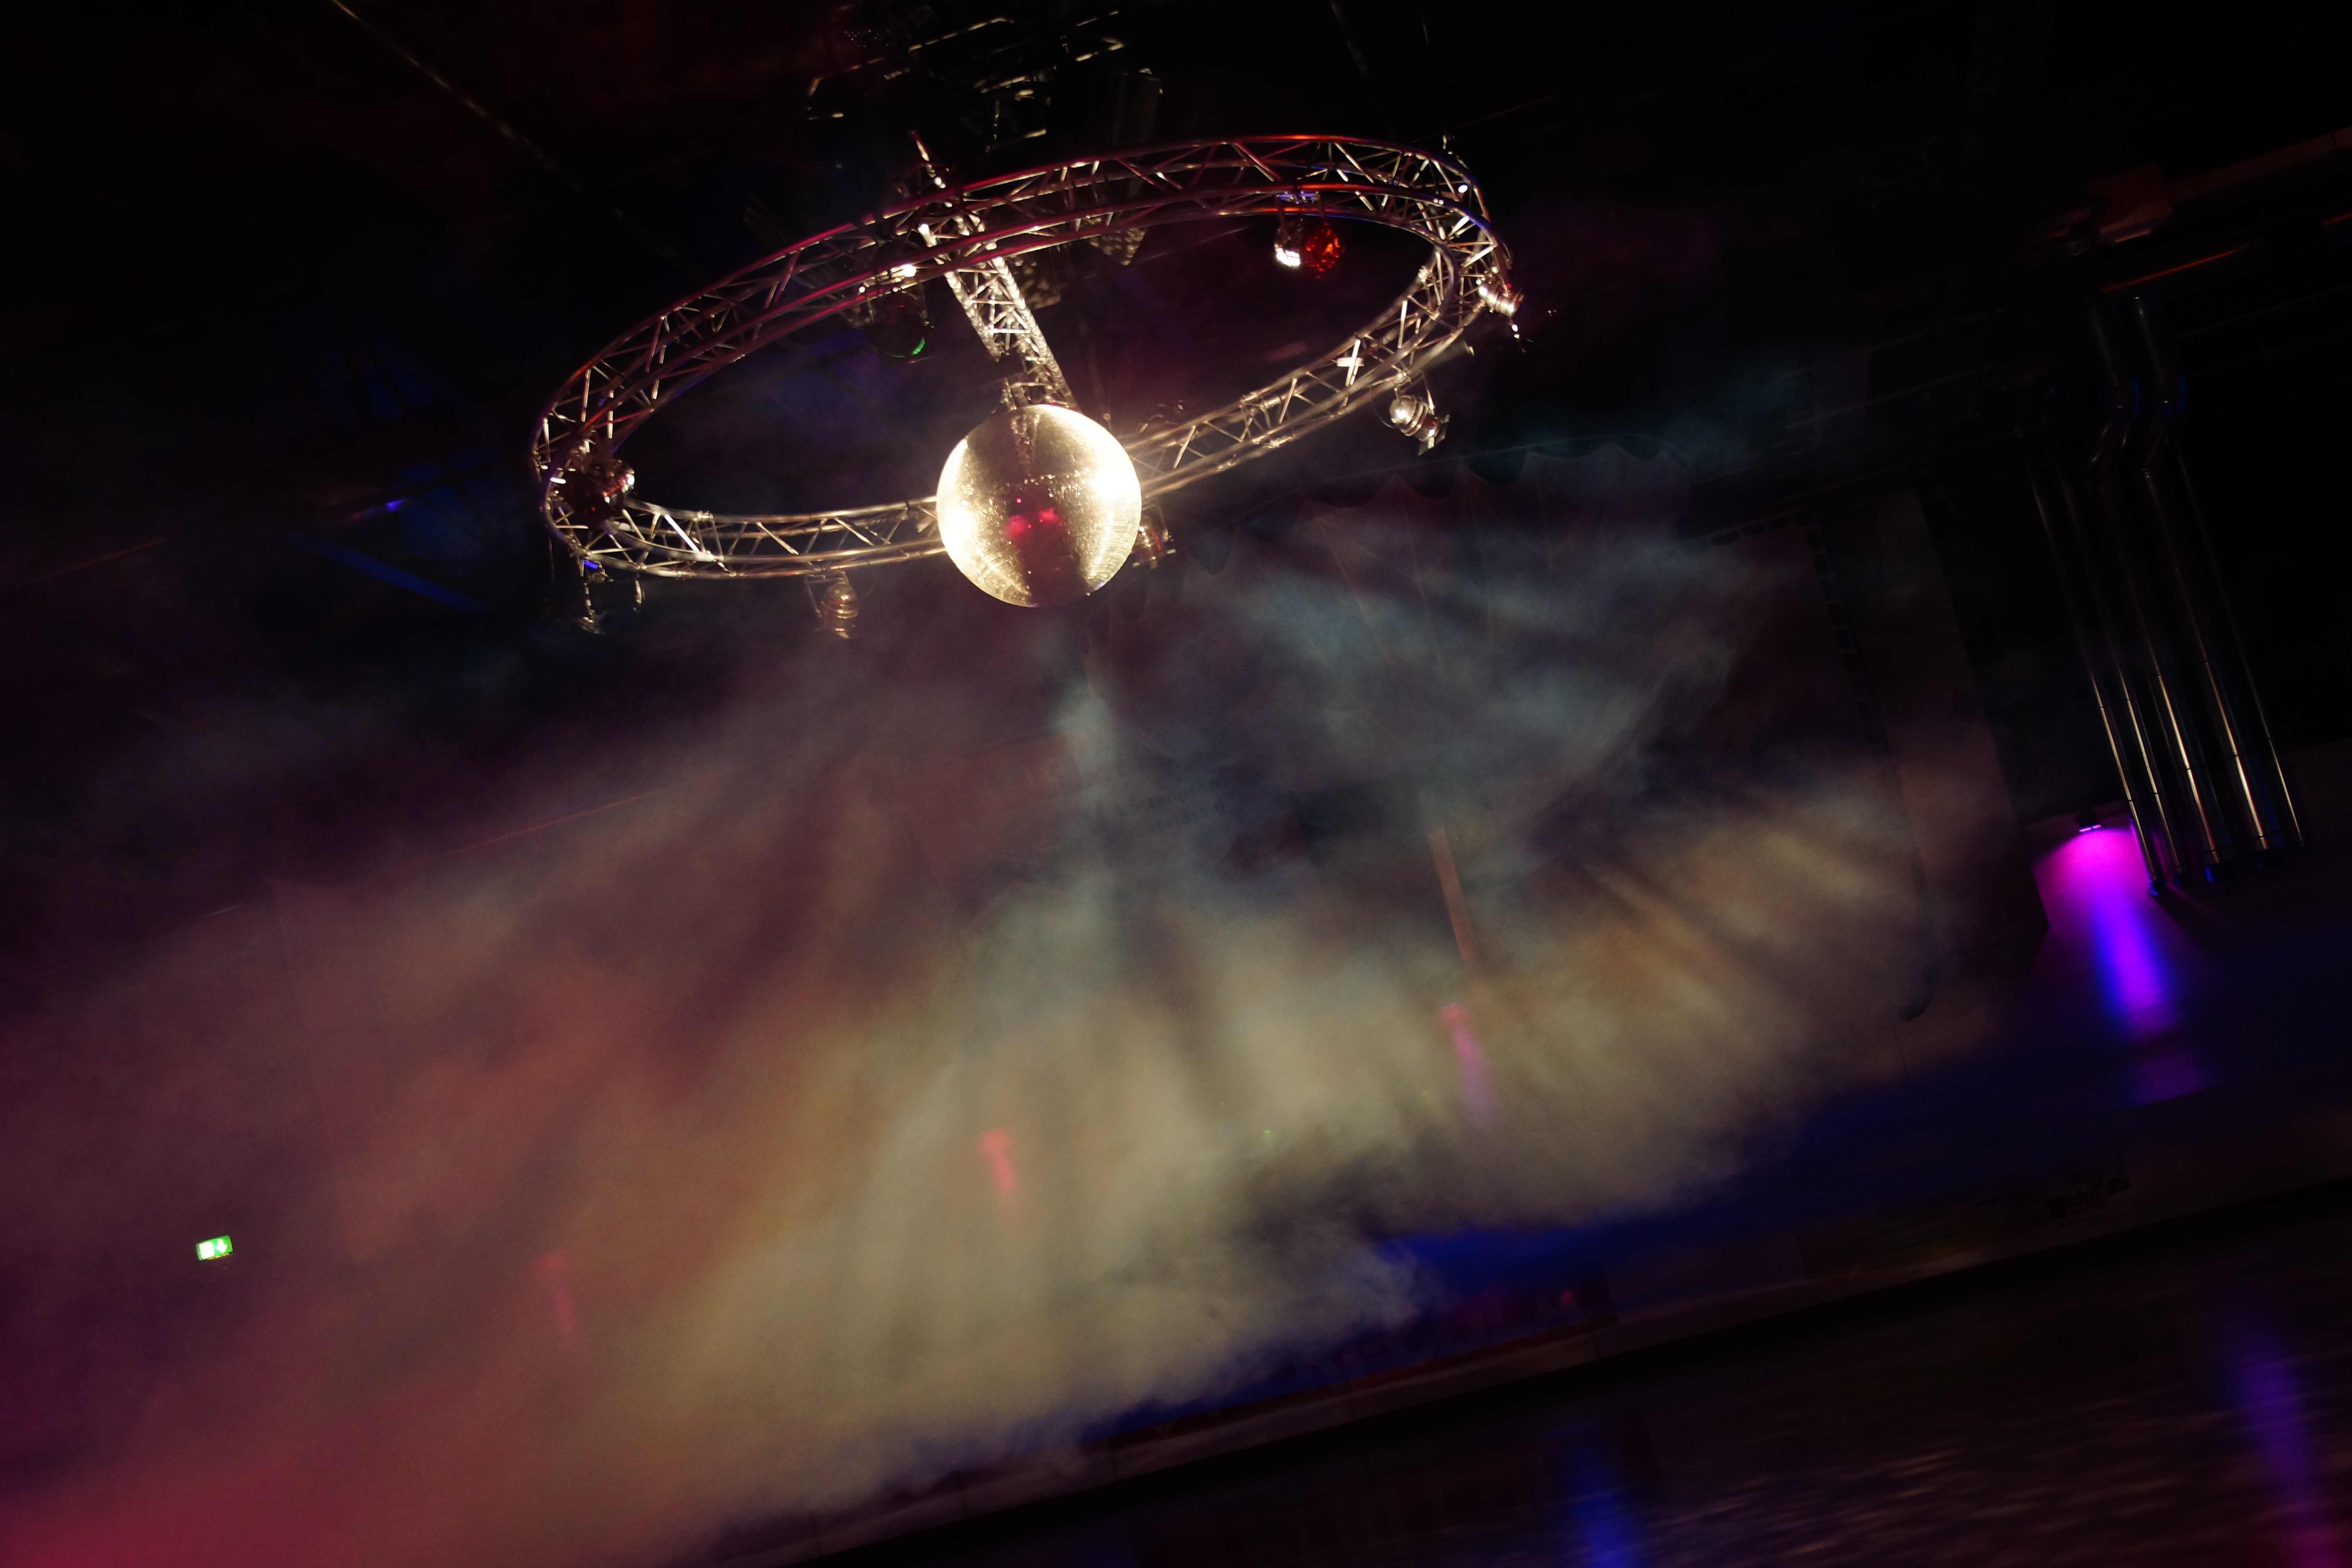
light, technology, fog, night, darkness, lighting, stage, performance, lamps, mirror ball, atmosphere of earth